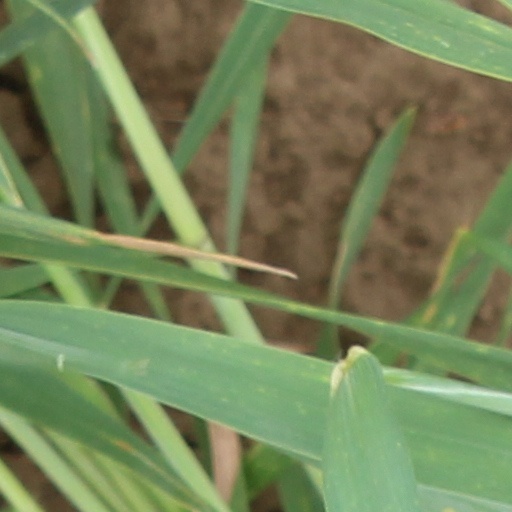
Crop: wheat